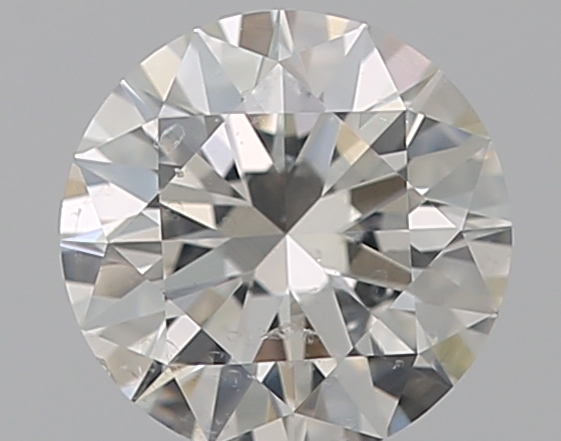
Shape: round
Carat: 0.53
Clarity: SI2
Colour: G
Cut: EX
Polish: EX
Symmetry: EX
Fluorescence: N
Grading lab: GIA
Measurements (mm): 5.21 x 5.23 x 3.2